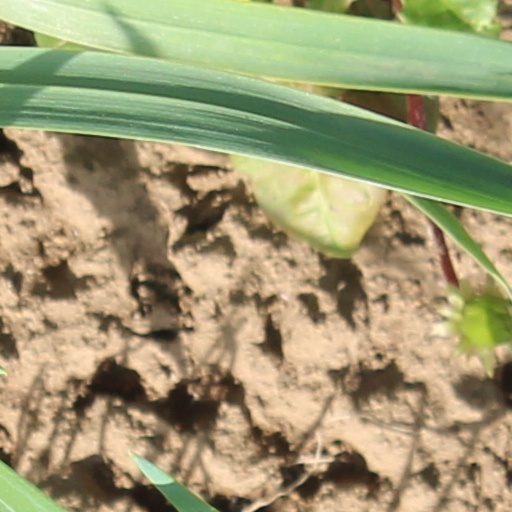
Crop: wheat